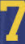
Number: 7